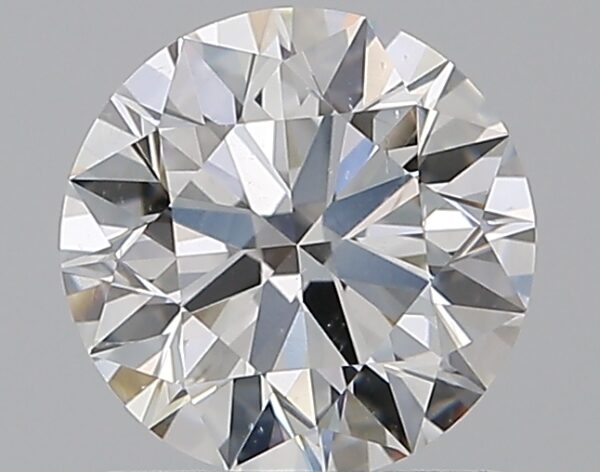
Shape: round
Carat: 1
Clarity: SI1
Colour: G
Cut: EX
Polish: EX
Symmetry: EX
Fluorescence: N
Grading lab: GIA
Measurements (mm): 6.36 x 6.39 x 3.95